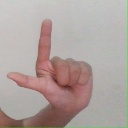
अक्षर: ल